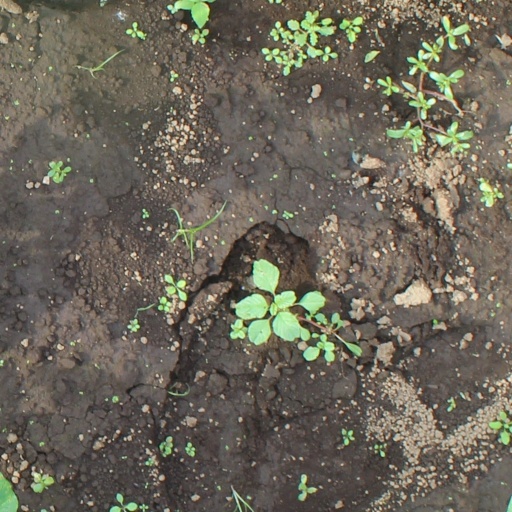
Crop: soybean